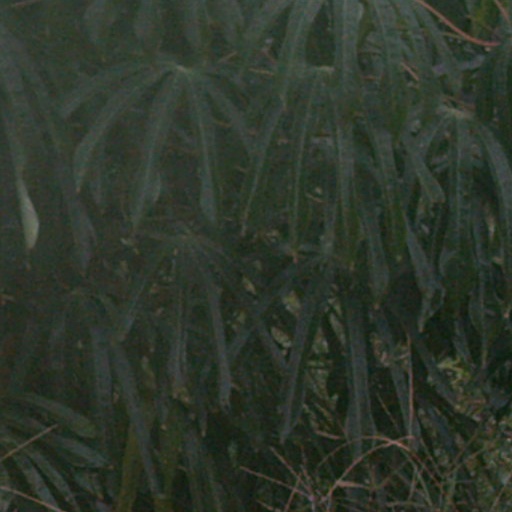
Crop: cassava